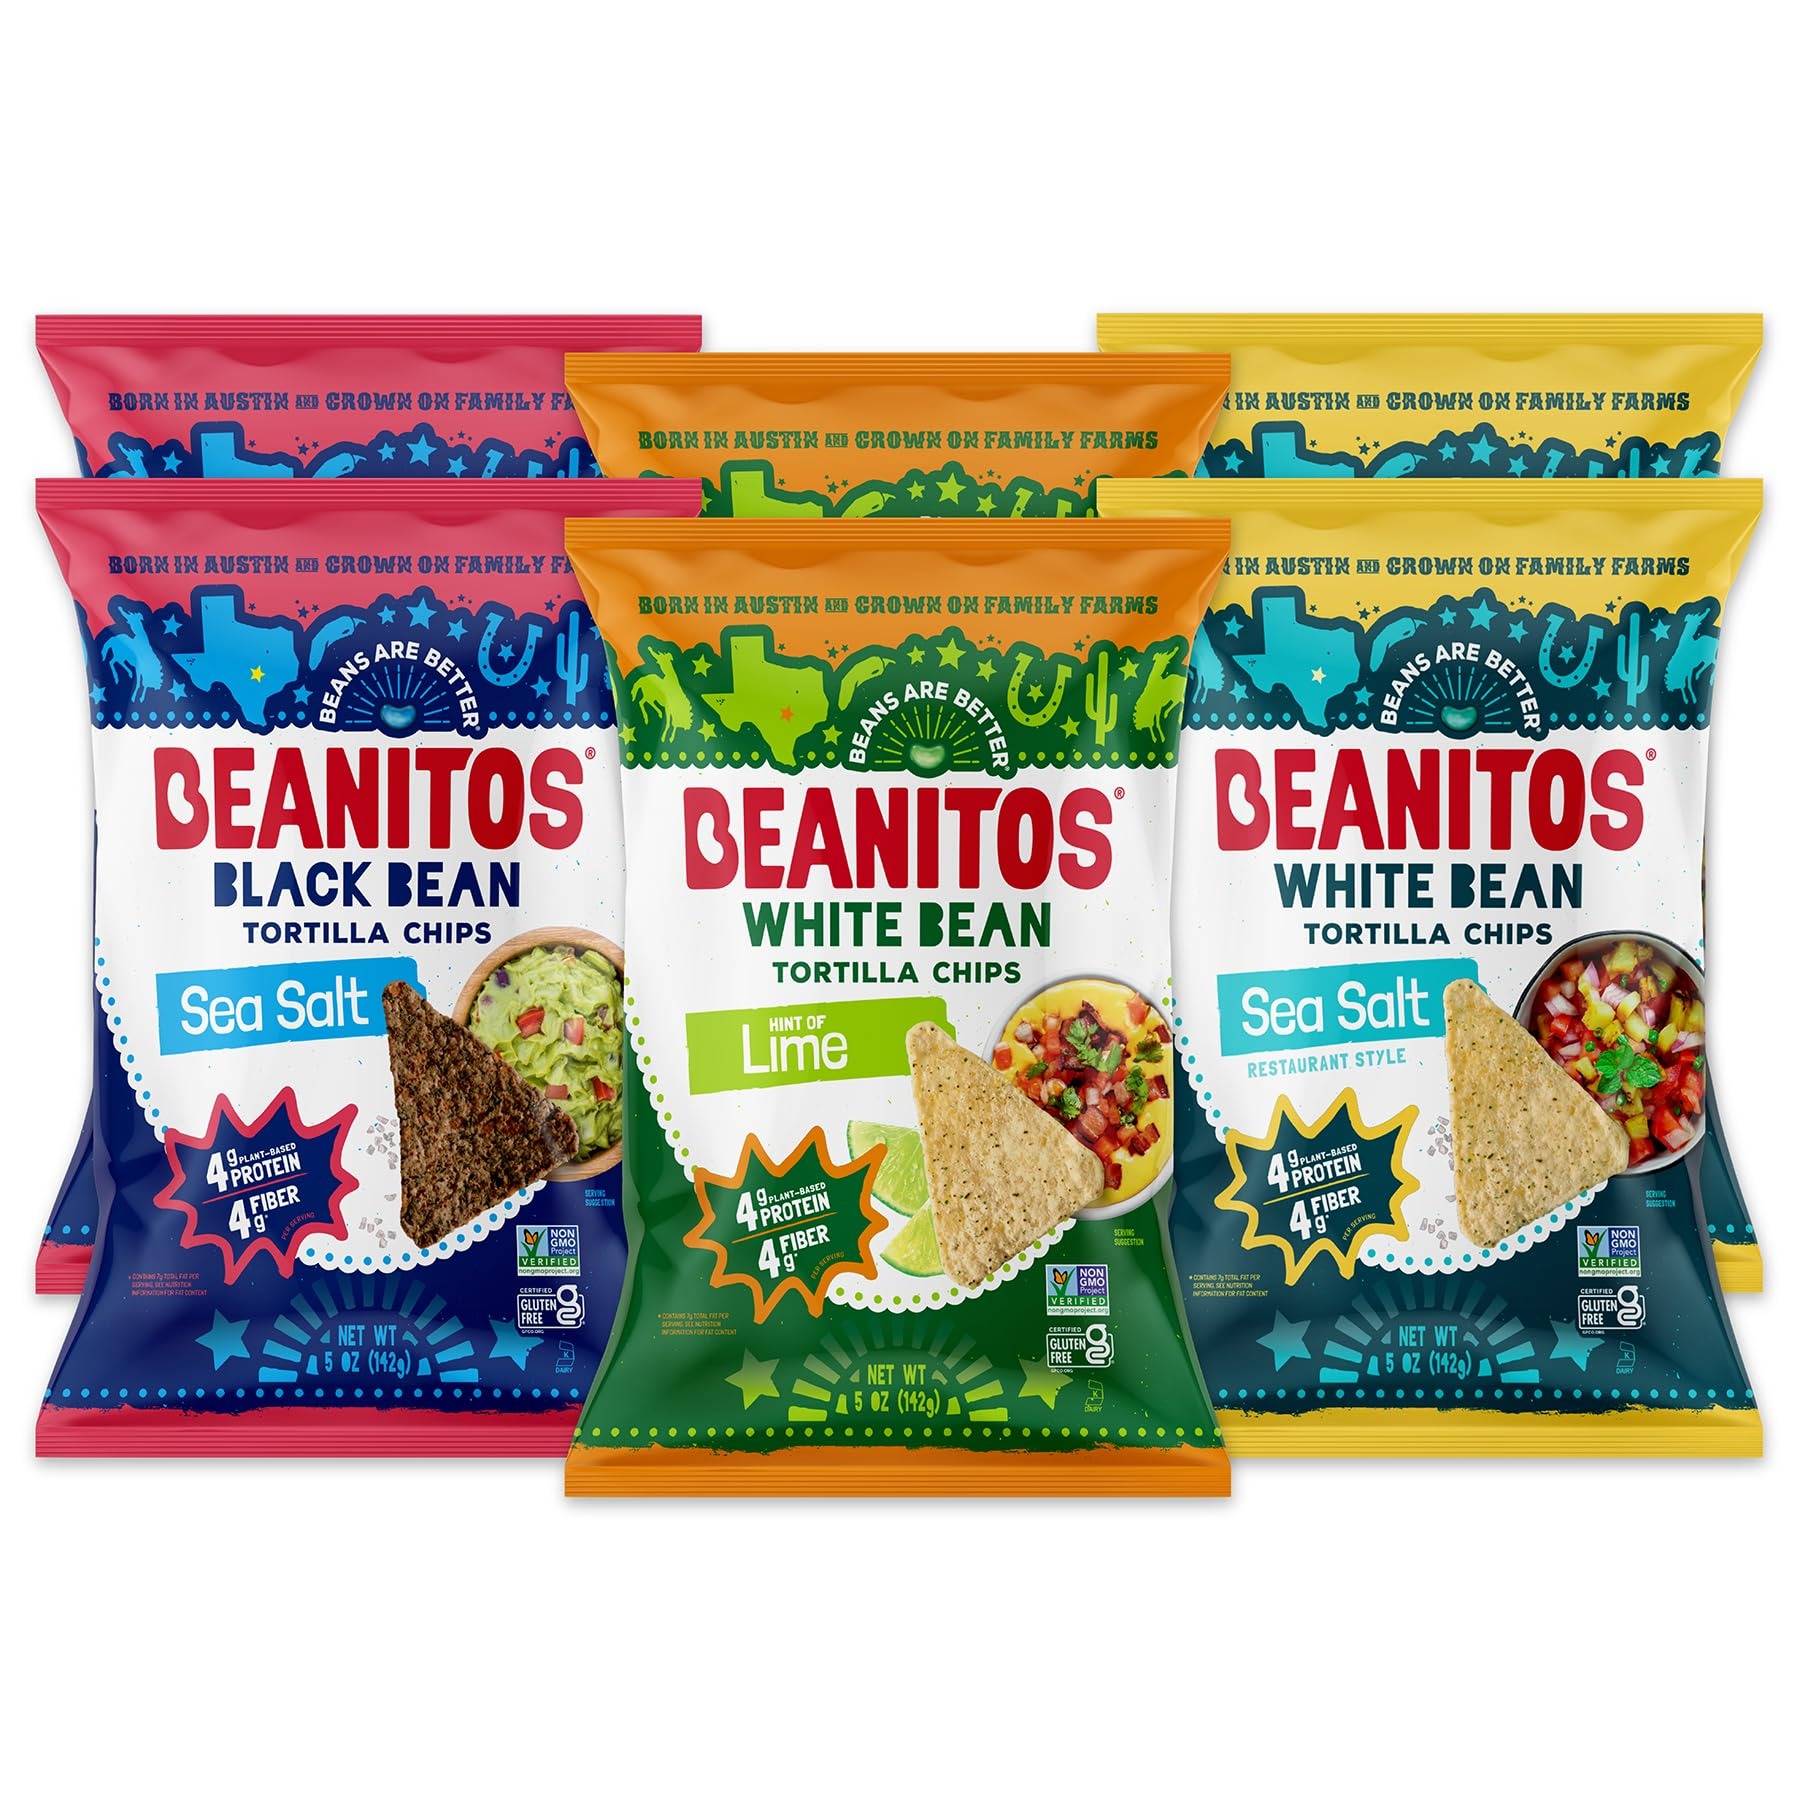
Item Name: Beanitos Bean Chips - Variety Pack - (6 Pack) 5 oz Bag - White Bean Tortilla Chips and Black Bean Tortilla Chips - Vegan Snack with Good Source of Plant Protein and Fiber
Bullet Point 1: WHITE BEAN AND BLACK BEAN CHIPS: Crunchy white bean tortilla chips flavored with a hint of lime and sea salt and black bean tortilla chips flavored with sea salt; Perfect for snacking at home or on the go
Bullet Point 2: PLANT PROTEIN THAT PACKS A PUNCH: Made with fresh white beans that are formed into crunchy chips with 5 grams of plant protein and 4 grams of fiber per serving
Bullet Point 3: GOOD FOOD BEGINS WITH GOOD INGREDIENTS: We're proud to source our beans from family farms right here in the USA for bean snacks that are gluten-free, vegan, non-GMO, Kosher, and made without preservatives
Bullet Point 4: VERSATILE CRUNCH: Enjoy on their own by the handful right out of the bag, dip in salsa, queso, or guacamole, or add our crunchy tortilla chips to chili, nachos, or soups
Bullet Point 5: FROM THE FARM: Beanitos is invested in doing good for people, our communities, and our planet by providing better-tasting and more nutritious chips that are as close to the farm as chips can get
Value: 30.0
Unit: Ounce

Price: 44.9